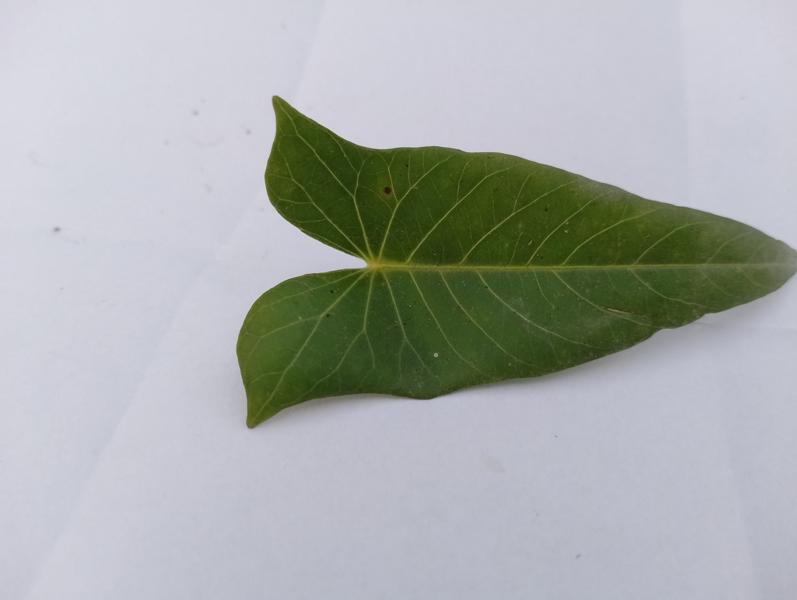
Weed species: Ipomoea aquatic